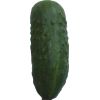
Label: Cucumber 1